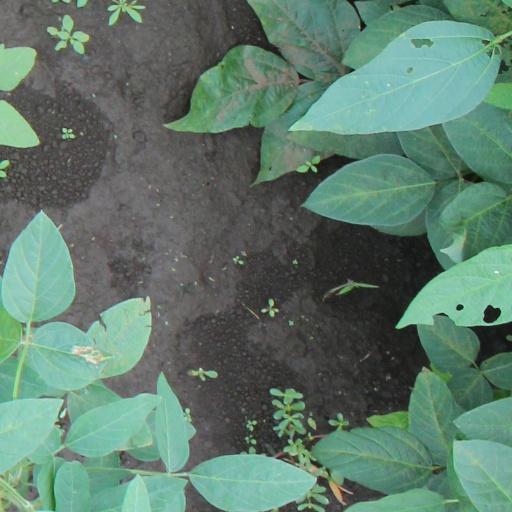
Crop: soybean